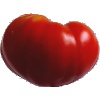
Label: Tomato 3